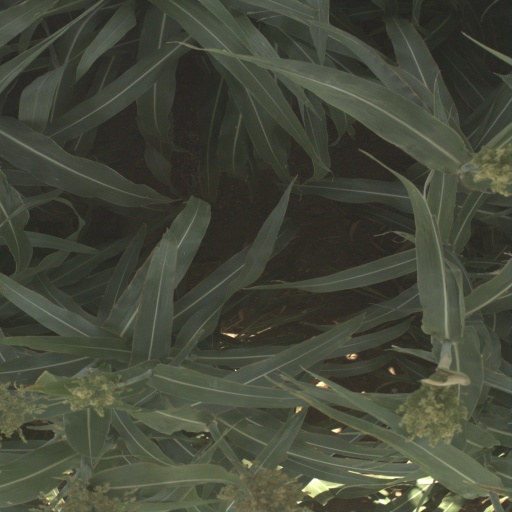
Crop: sorghum